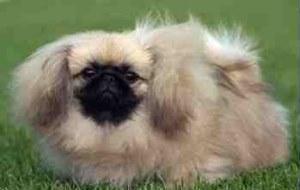
Pekinese